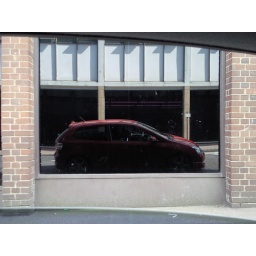
Reflection of my Honda in black glass fronted shop. [20090803]